March 2013 Australian Labor Party leadership spill

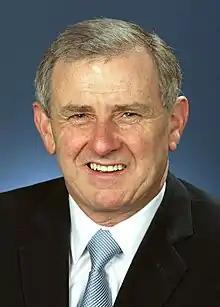
Simon Crean called on Gillard to resign, and was subsequently sacked from Cabinet.

Despite the 2012 leadership spill, at which Gillard easily defeated former Leader Kevin Rudd, tensions continued to be high within the Gillard government. According to Peter Hartcher, "After more than two and a half years of consistently being in a losing position in the Nielsen poll, the great bulk of Labor MPs did not believe the government could win the election that Gillard had called for 14 September." Whenever challenged by interviewers, Rudd repeatedly said that he would not challenge Gillard for the leadership again. However, he and his supporters reportedly continued to campaign privately for his return to the leadership behind the scenes.